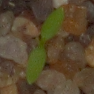
Label: common_chickweed